List of baseball parks in San Diego

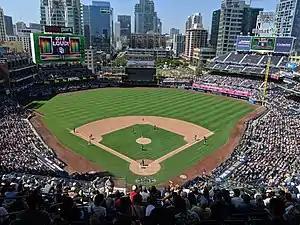
Petco Park

This is a list of venues used for professional baseball in San Diego, California. The information is a compilation of the information contained in the references listed.